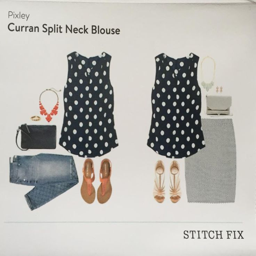
i like the style and print of this blouse